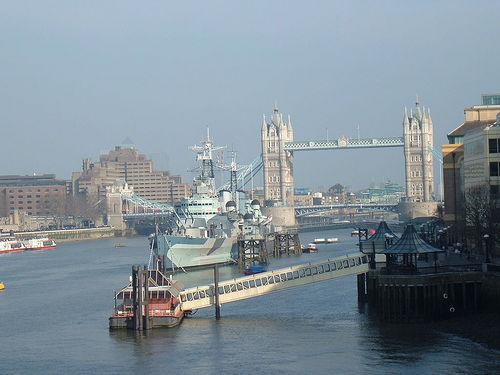
Weather: sun or clear